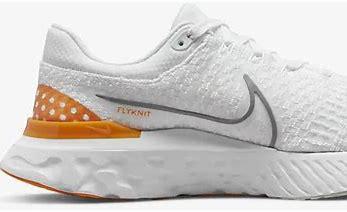
Brand: Nike
Model: React Infinity Run Flyknit